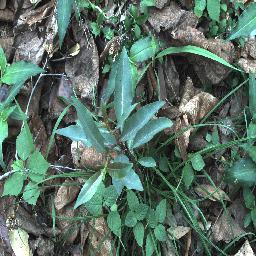
Label: rubber_vine